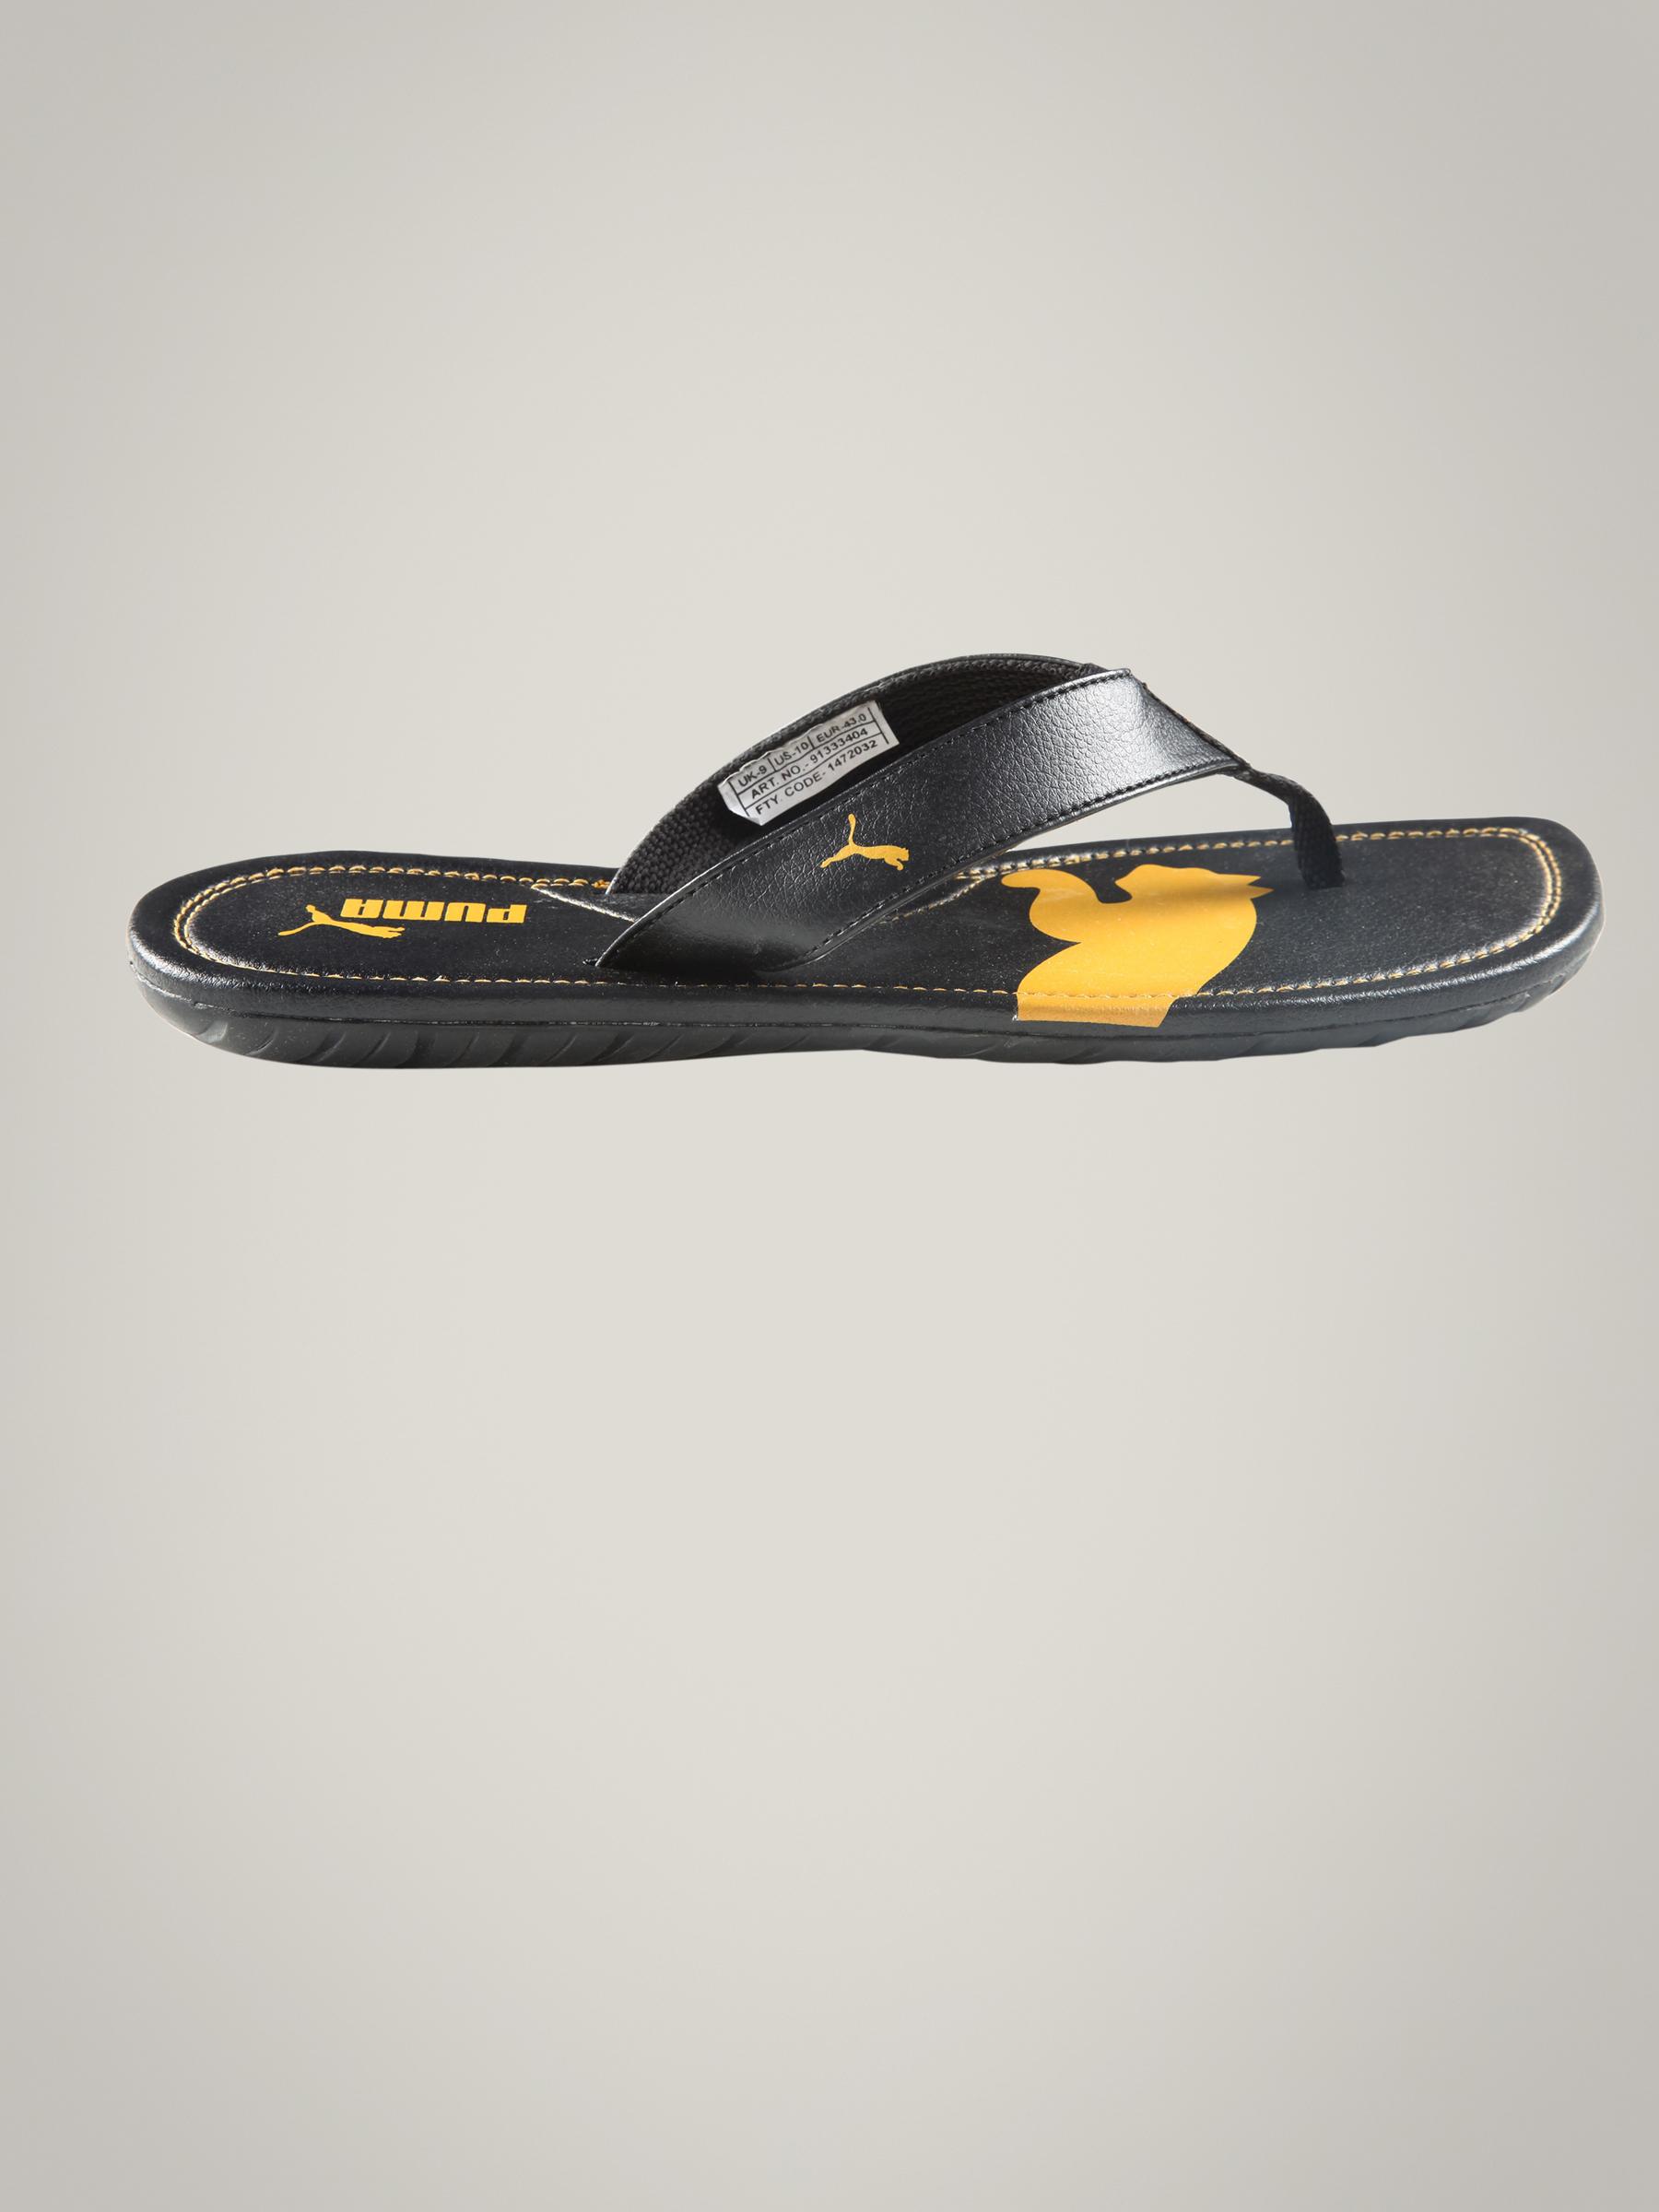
Puma Mens Drifter Black Flip Flop
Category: Footwear / Flip Flops / Flip Flops
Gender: Men
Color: Black
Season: Fall 2011
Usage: Casual